Themistoclean Wall

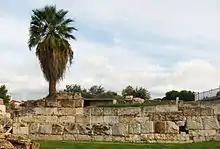
Ruins of the Themistoclean Wall in Athens, Greece, named after the 5th-century-BC Athenian statesman and general Themistocles

The Persian Wars were waged by the Achaemenid Empire of Persia in an attempt to conquer the Greeks. King Darius I was unsuccessful in his invasion attempt and was followed by his son, Xerxes I, who led the Second Persian Wars which lasted from 480 to 479 BC. Xerxes saw more victories than his father, successfully burning down Athens. Following the Persian Wars the Greek city states were left in disarray. Many buildings, statues, and fortifications of the Greek city states were destroyed.